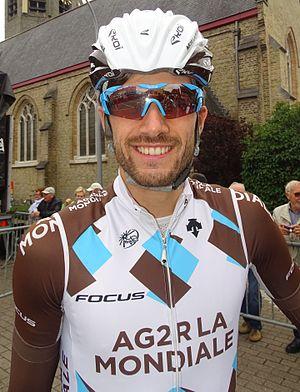
Reportage réalisé le vendredi 18 septembre à l'occasion de l'arrivée du Championnat des Flandres 2015 à Koolskamp (Ardooie), Belgique.